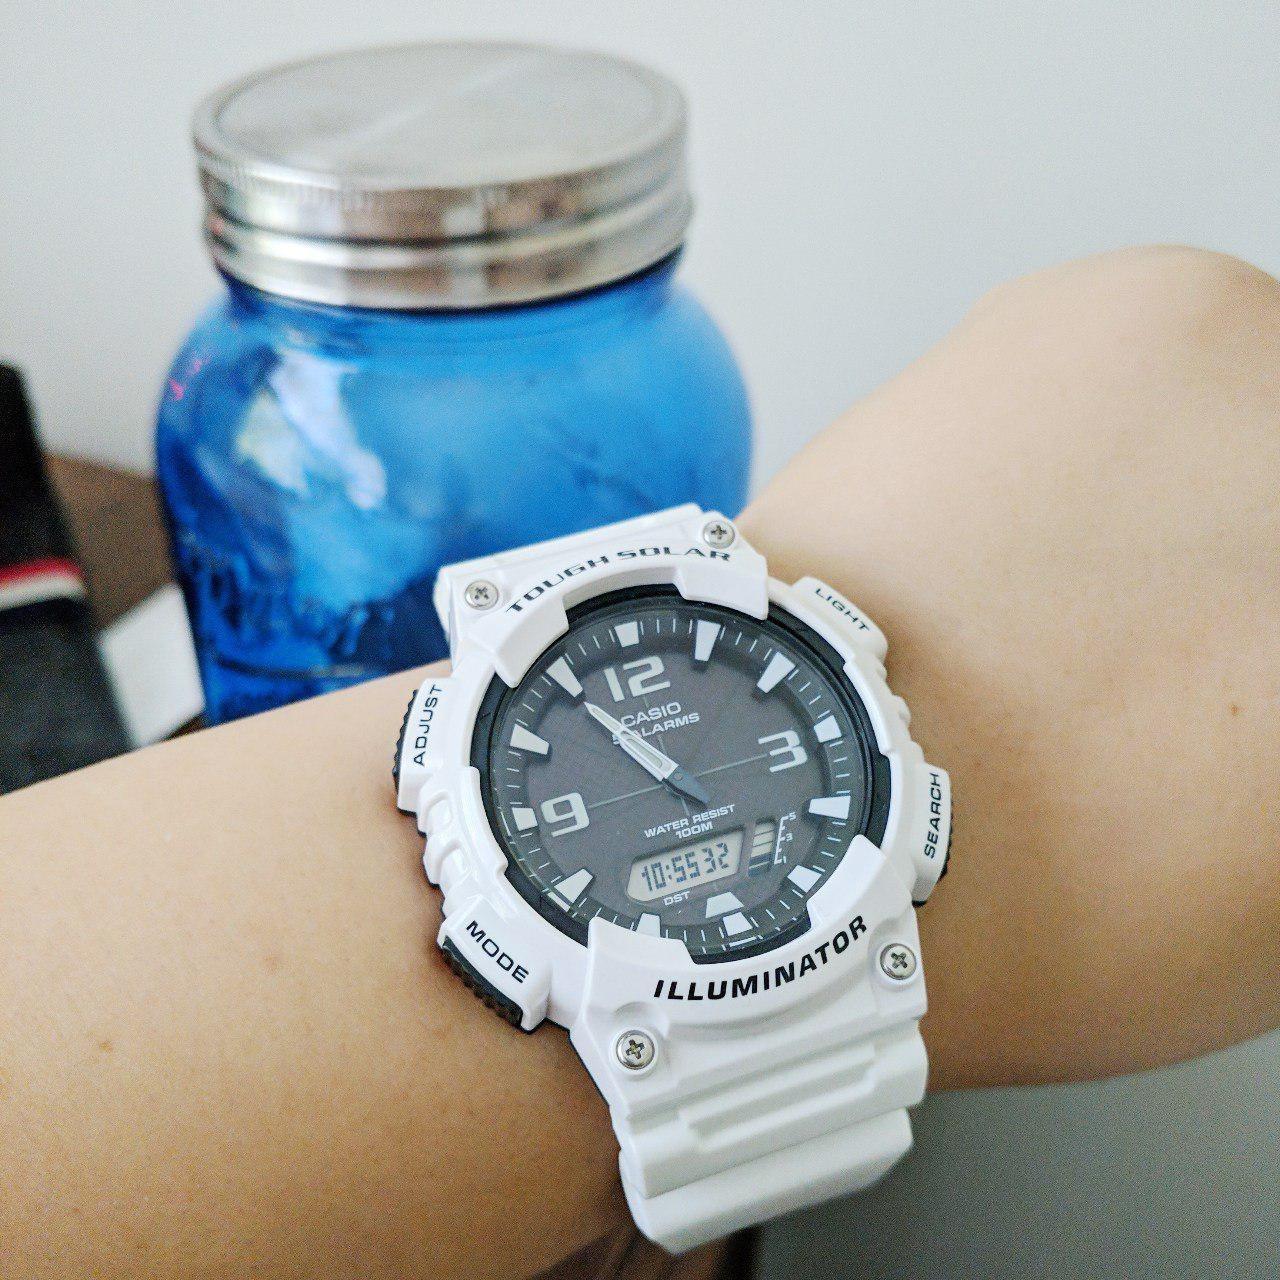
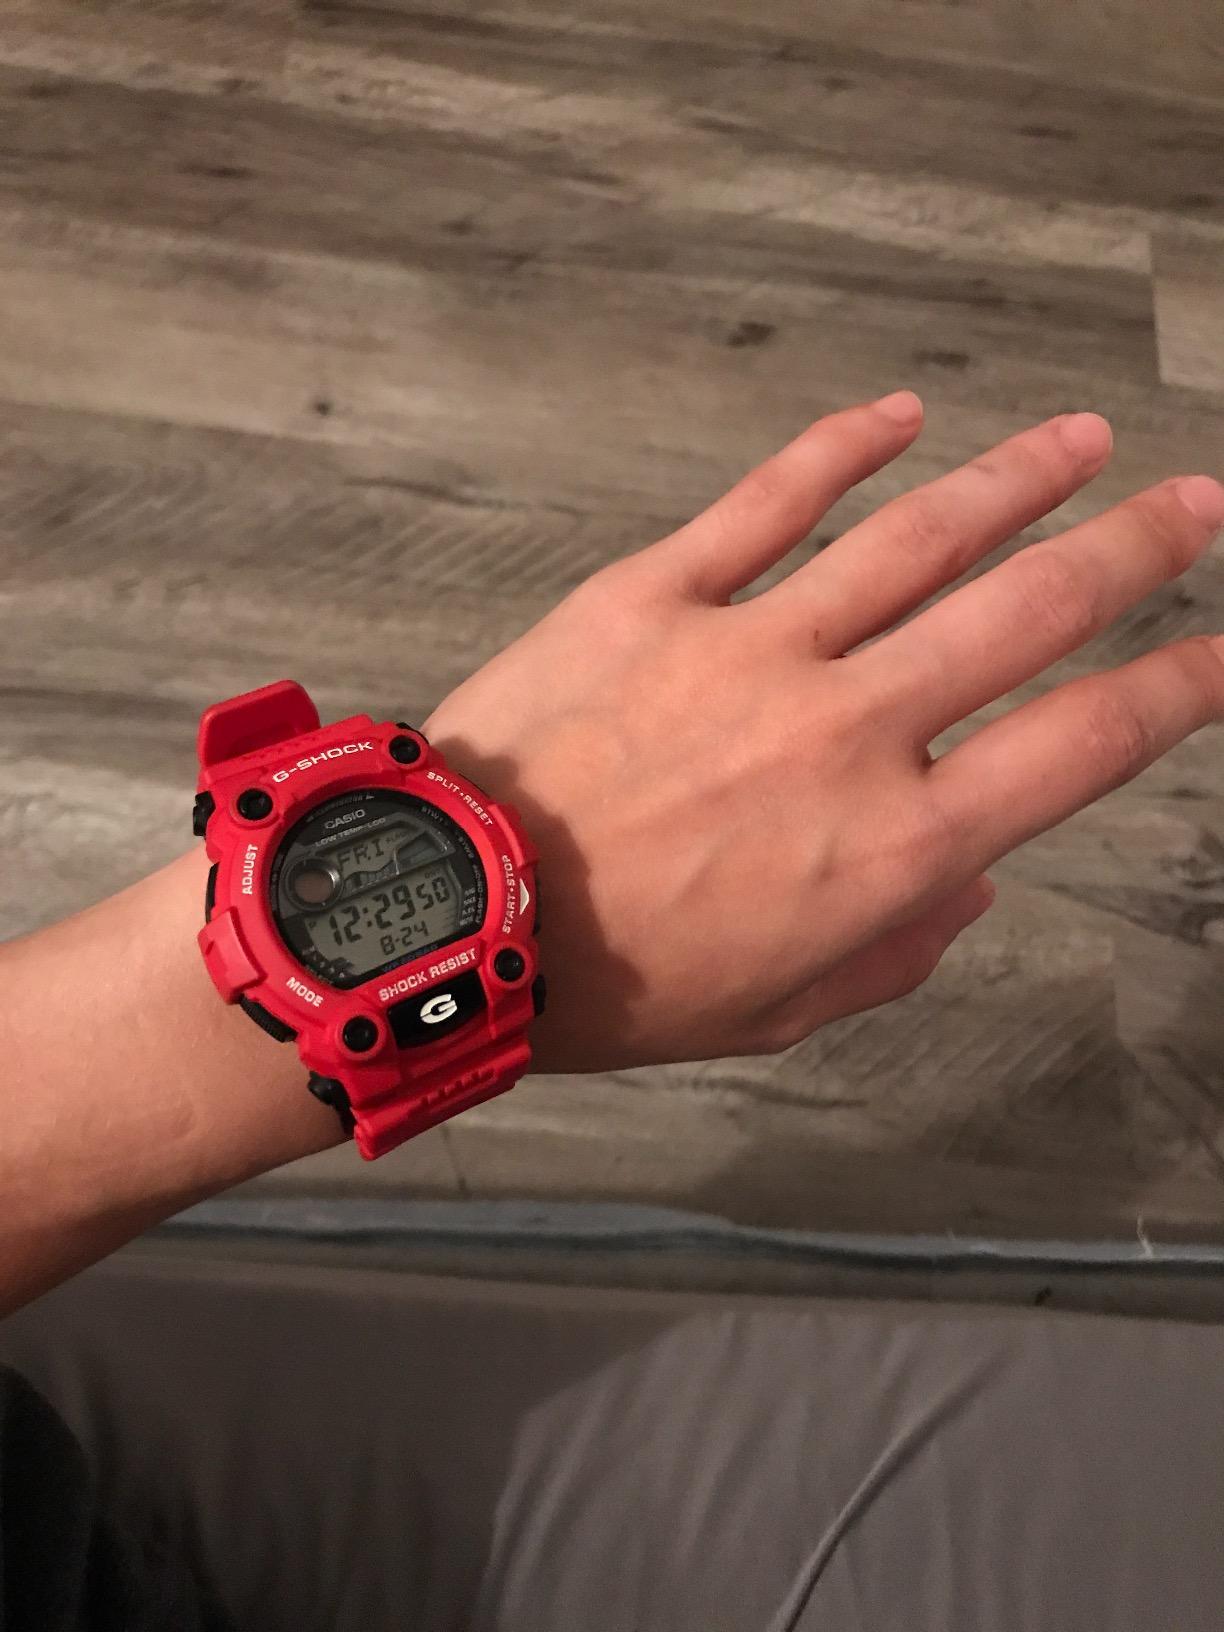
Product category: accessories_watch
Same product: no